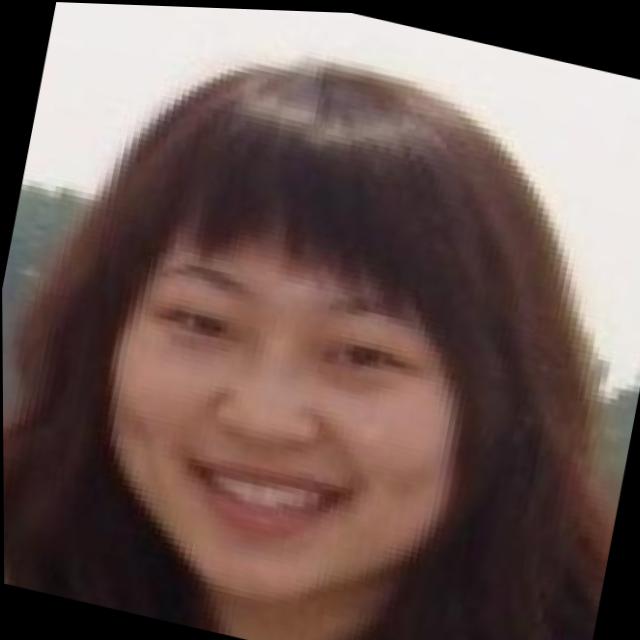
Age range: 21-44